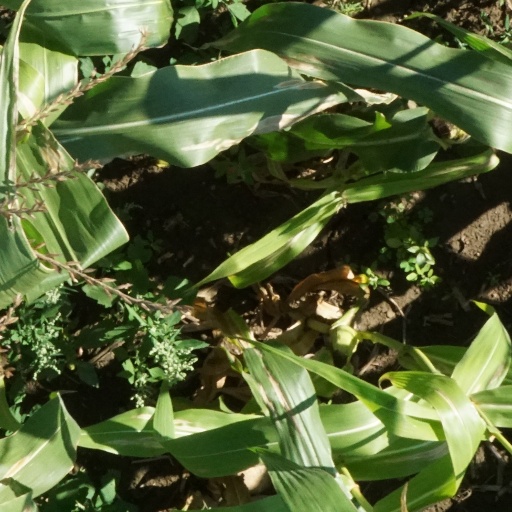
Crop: maize; corn